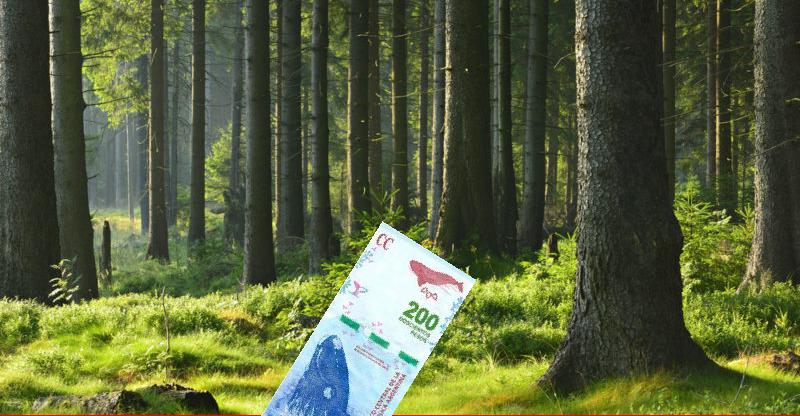
Denominación: 200